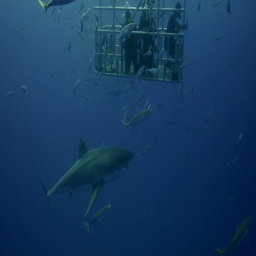
divers in a cage observe great white shark